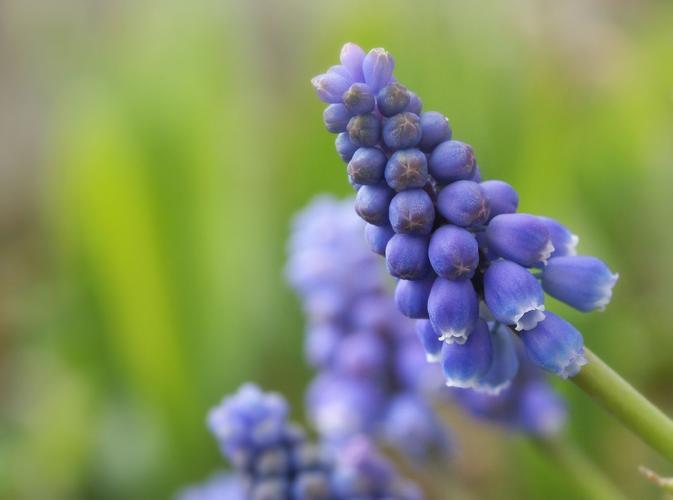
Label: grape hyacinth